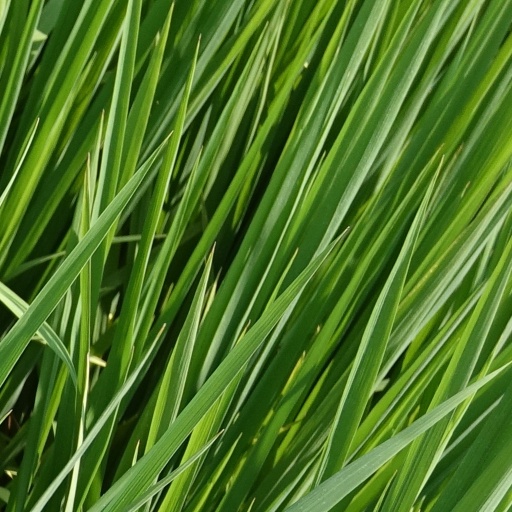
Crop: rice